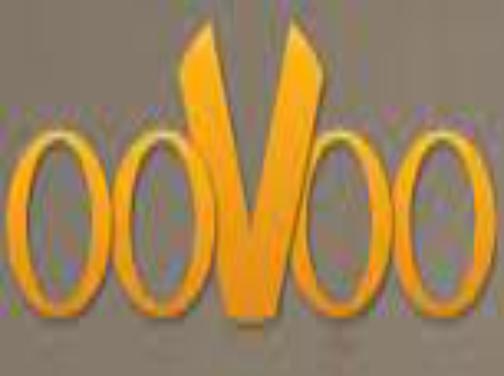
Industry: Others